Panama remote controlled vehicle

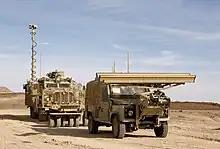
A Mastiff fitted with Choker mine rollers following on behind the Panama Remotely Operated Vehicle which carries a ground penetrating radar used for route clearance operations.

The Panama Remotely Operated Vehicle (ROV) is a piece of mine-clearing equipment used by the British Armed Forces.